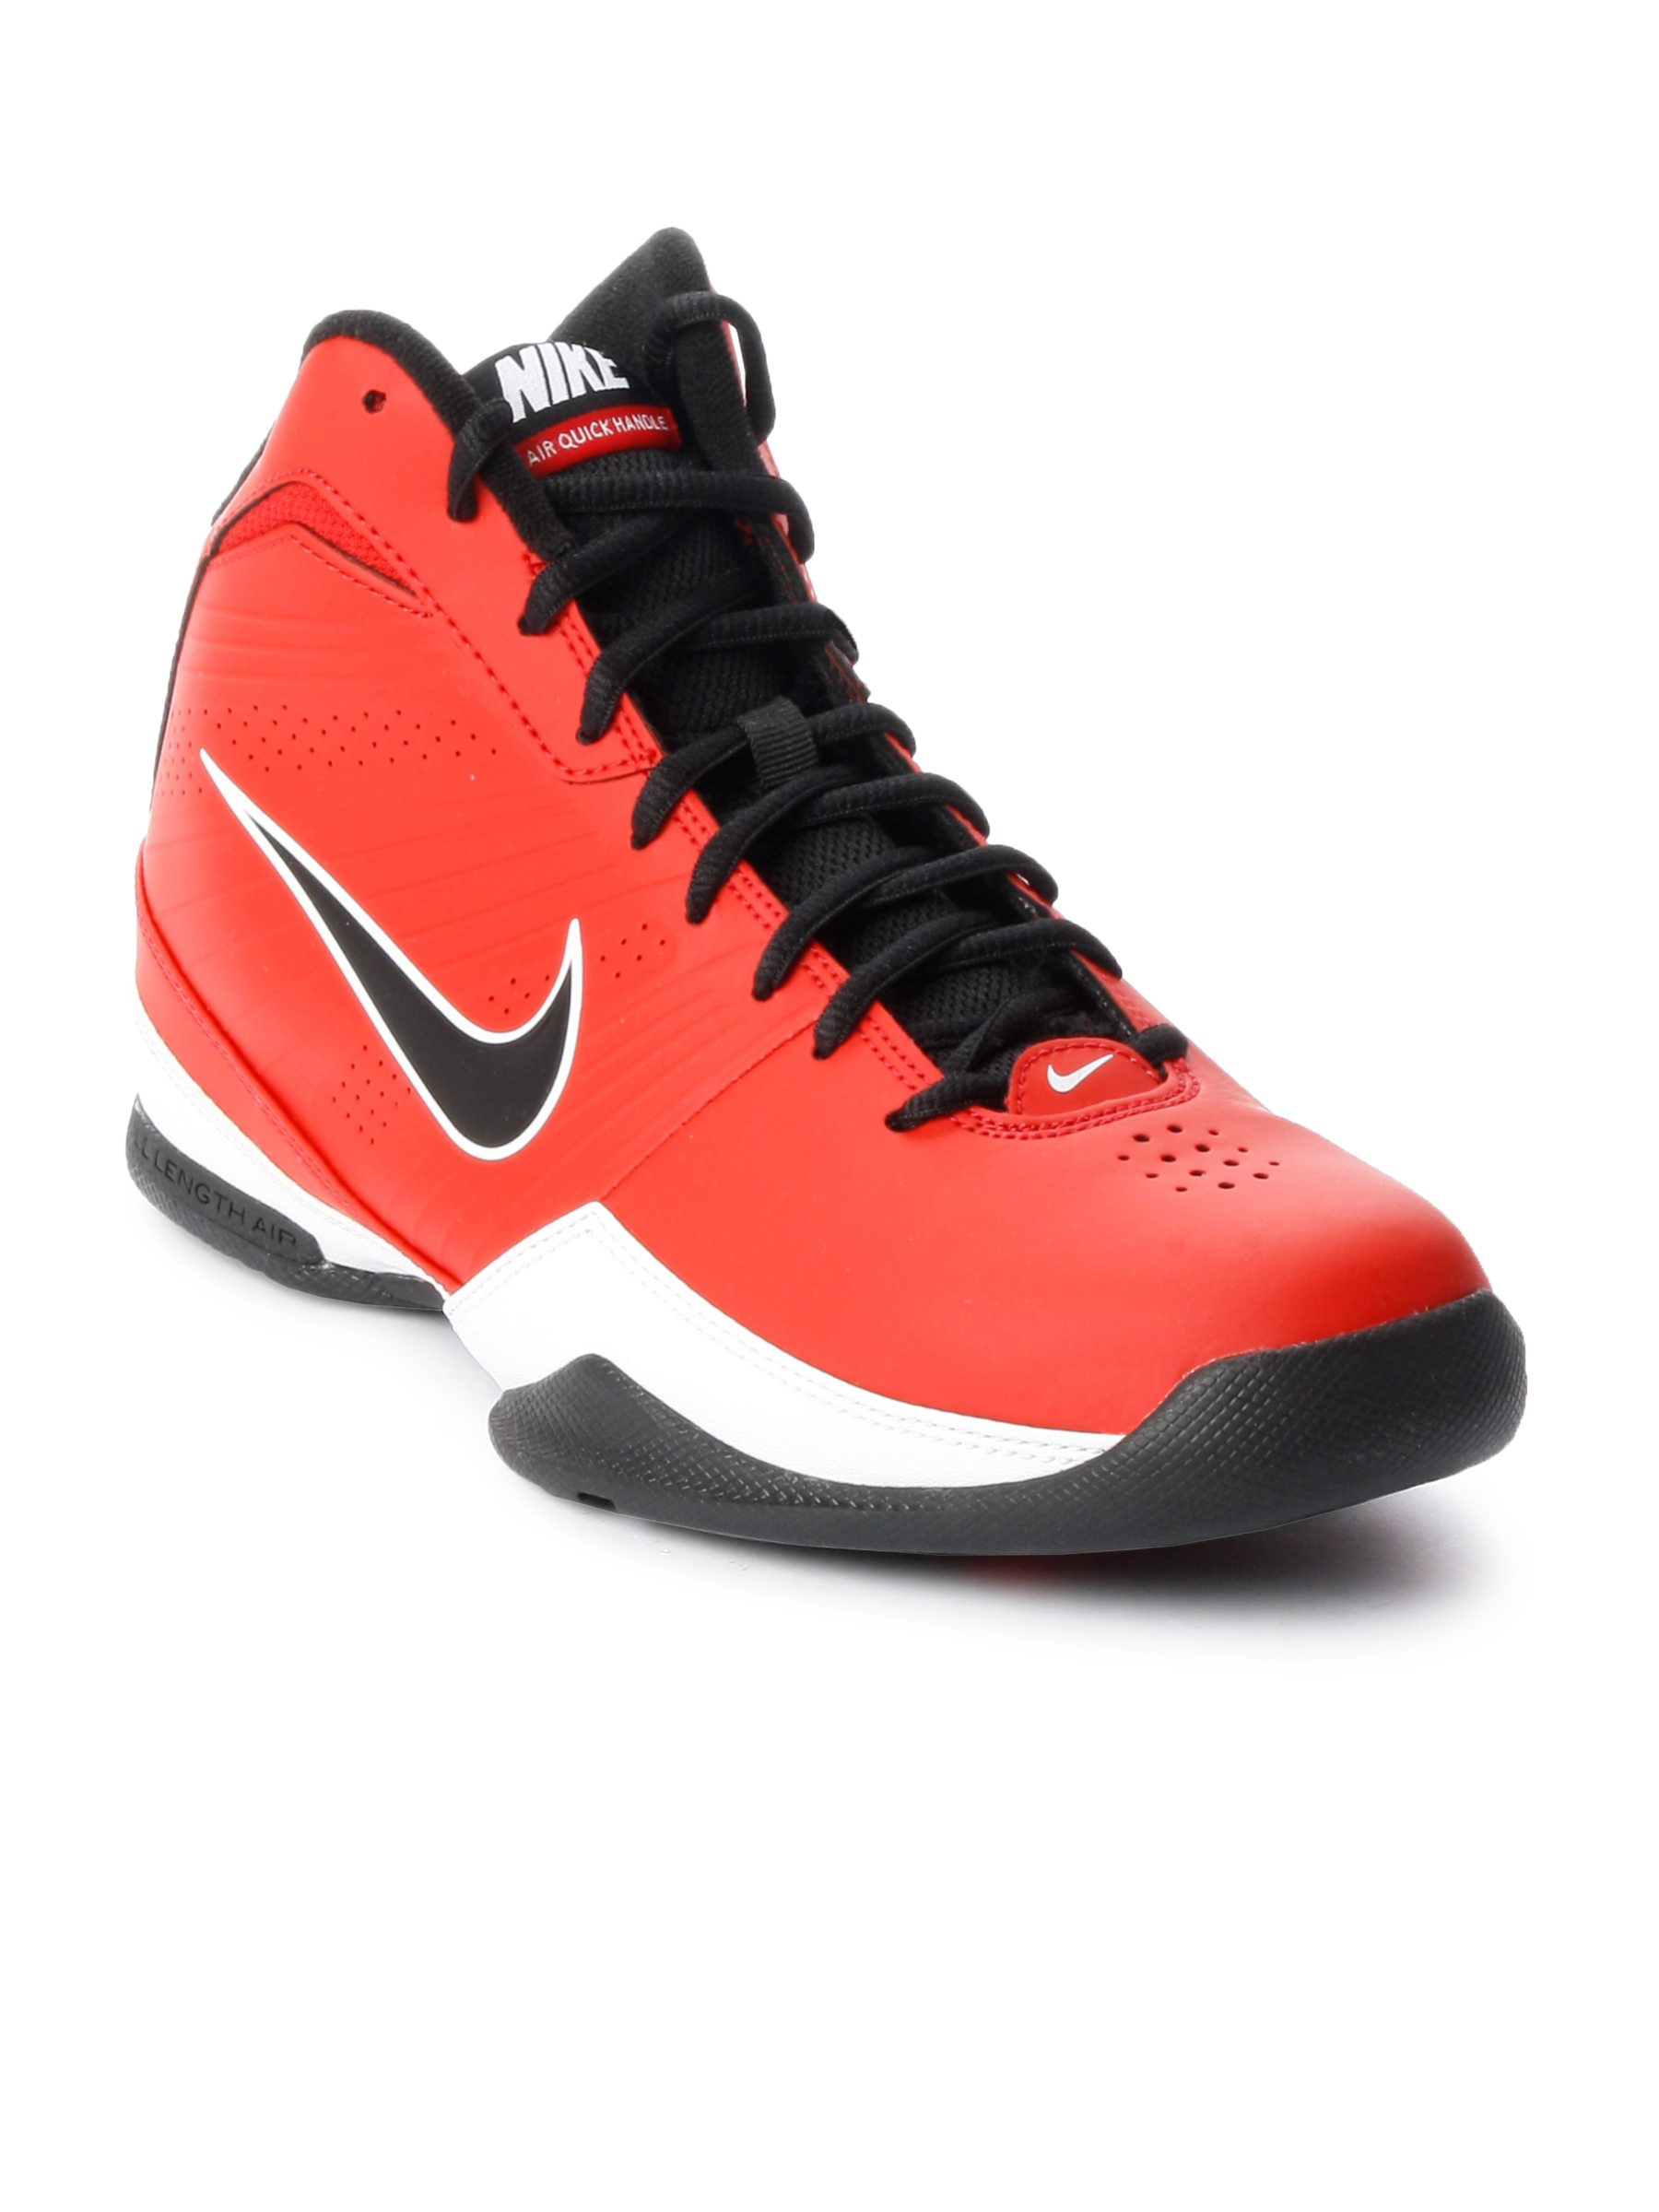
Nike Men Air Quick Handle Red Sports Shoe
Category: Footwear / Shoes / Sports Shoes
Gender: Men
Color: Red
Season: Fall 2011
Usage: Sports